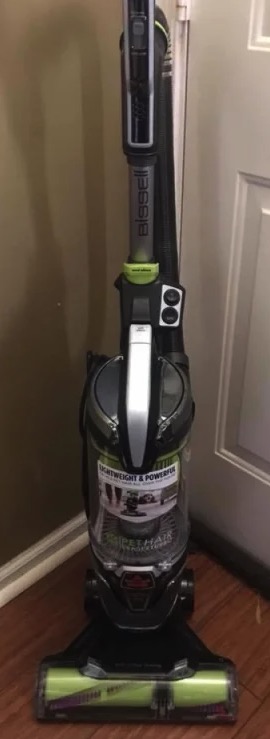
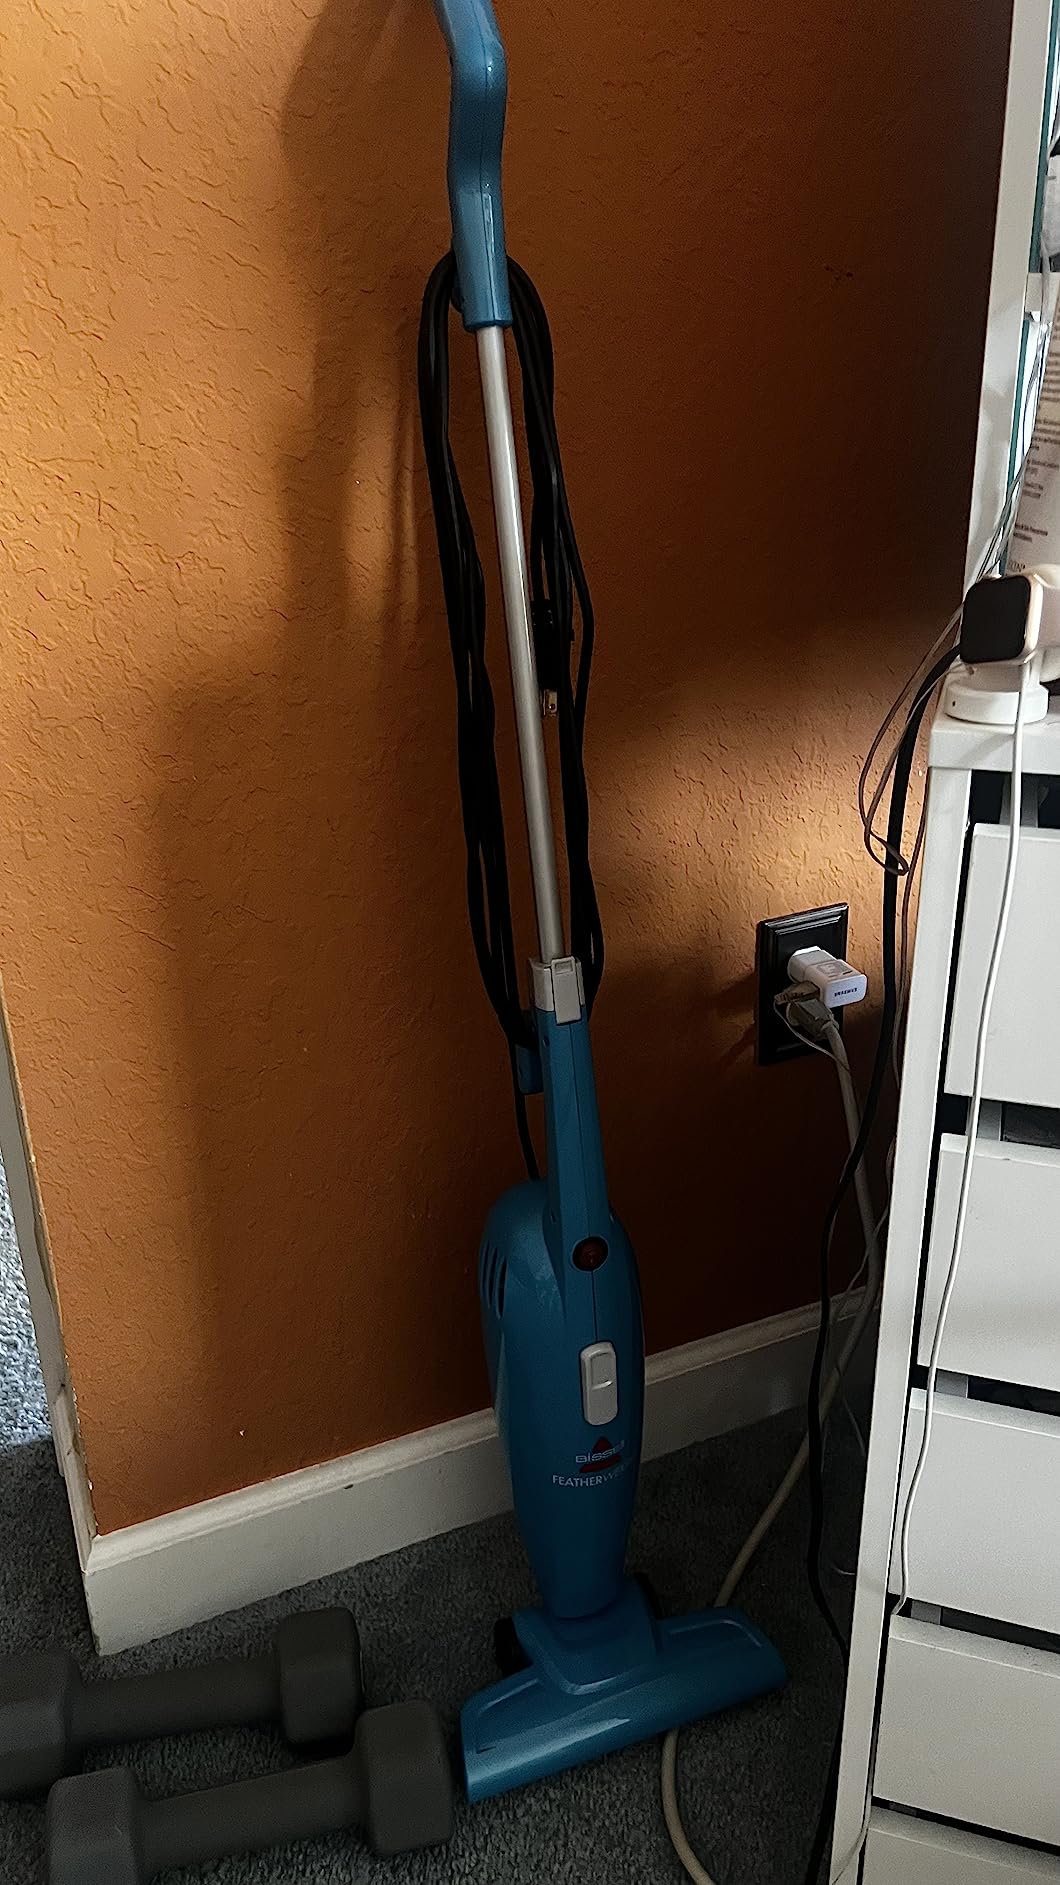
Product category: items_vacuum
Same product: no